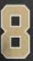
Number: 8